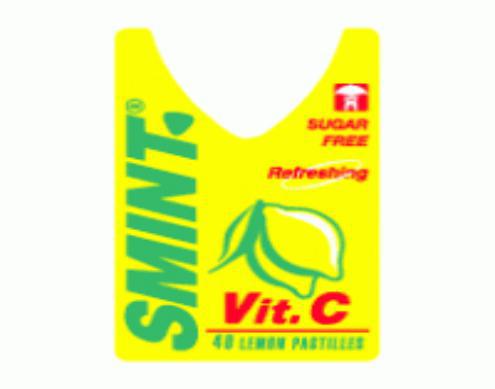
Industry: Food